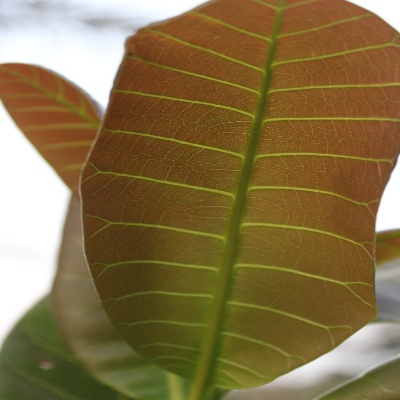
Crop: Cashew
Condition: healthy